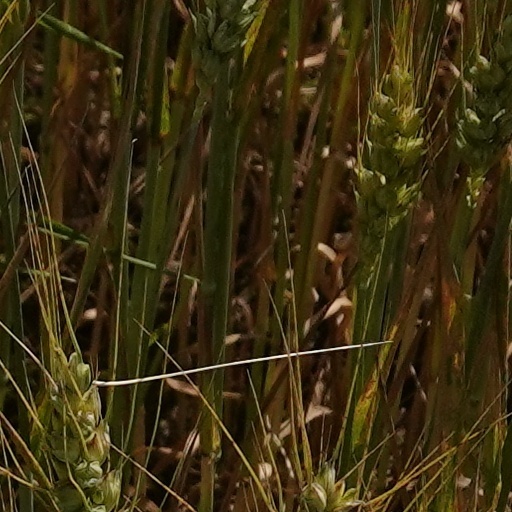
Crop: wheat